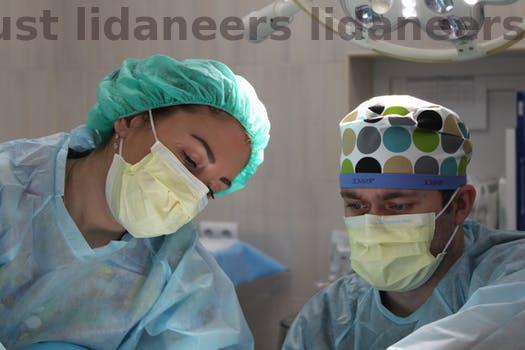
Label: Watermark